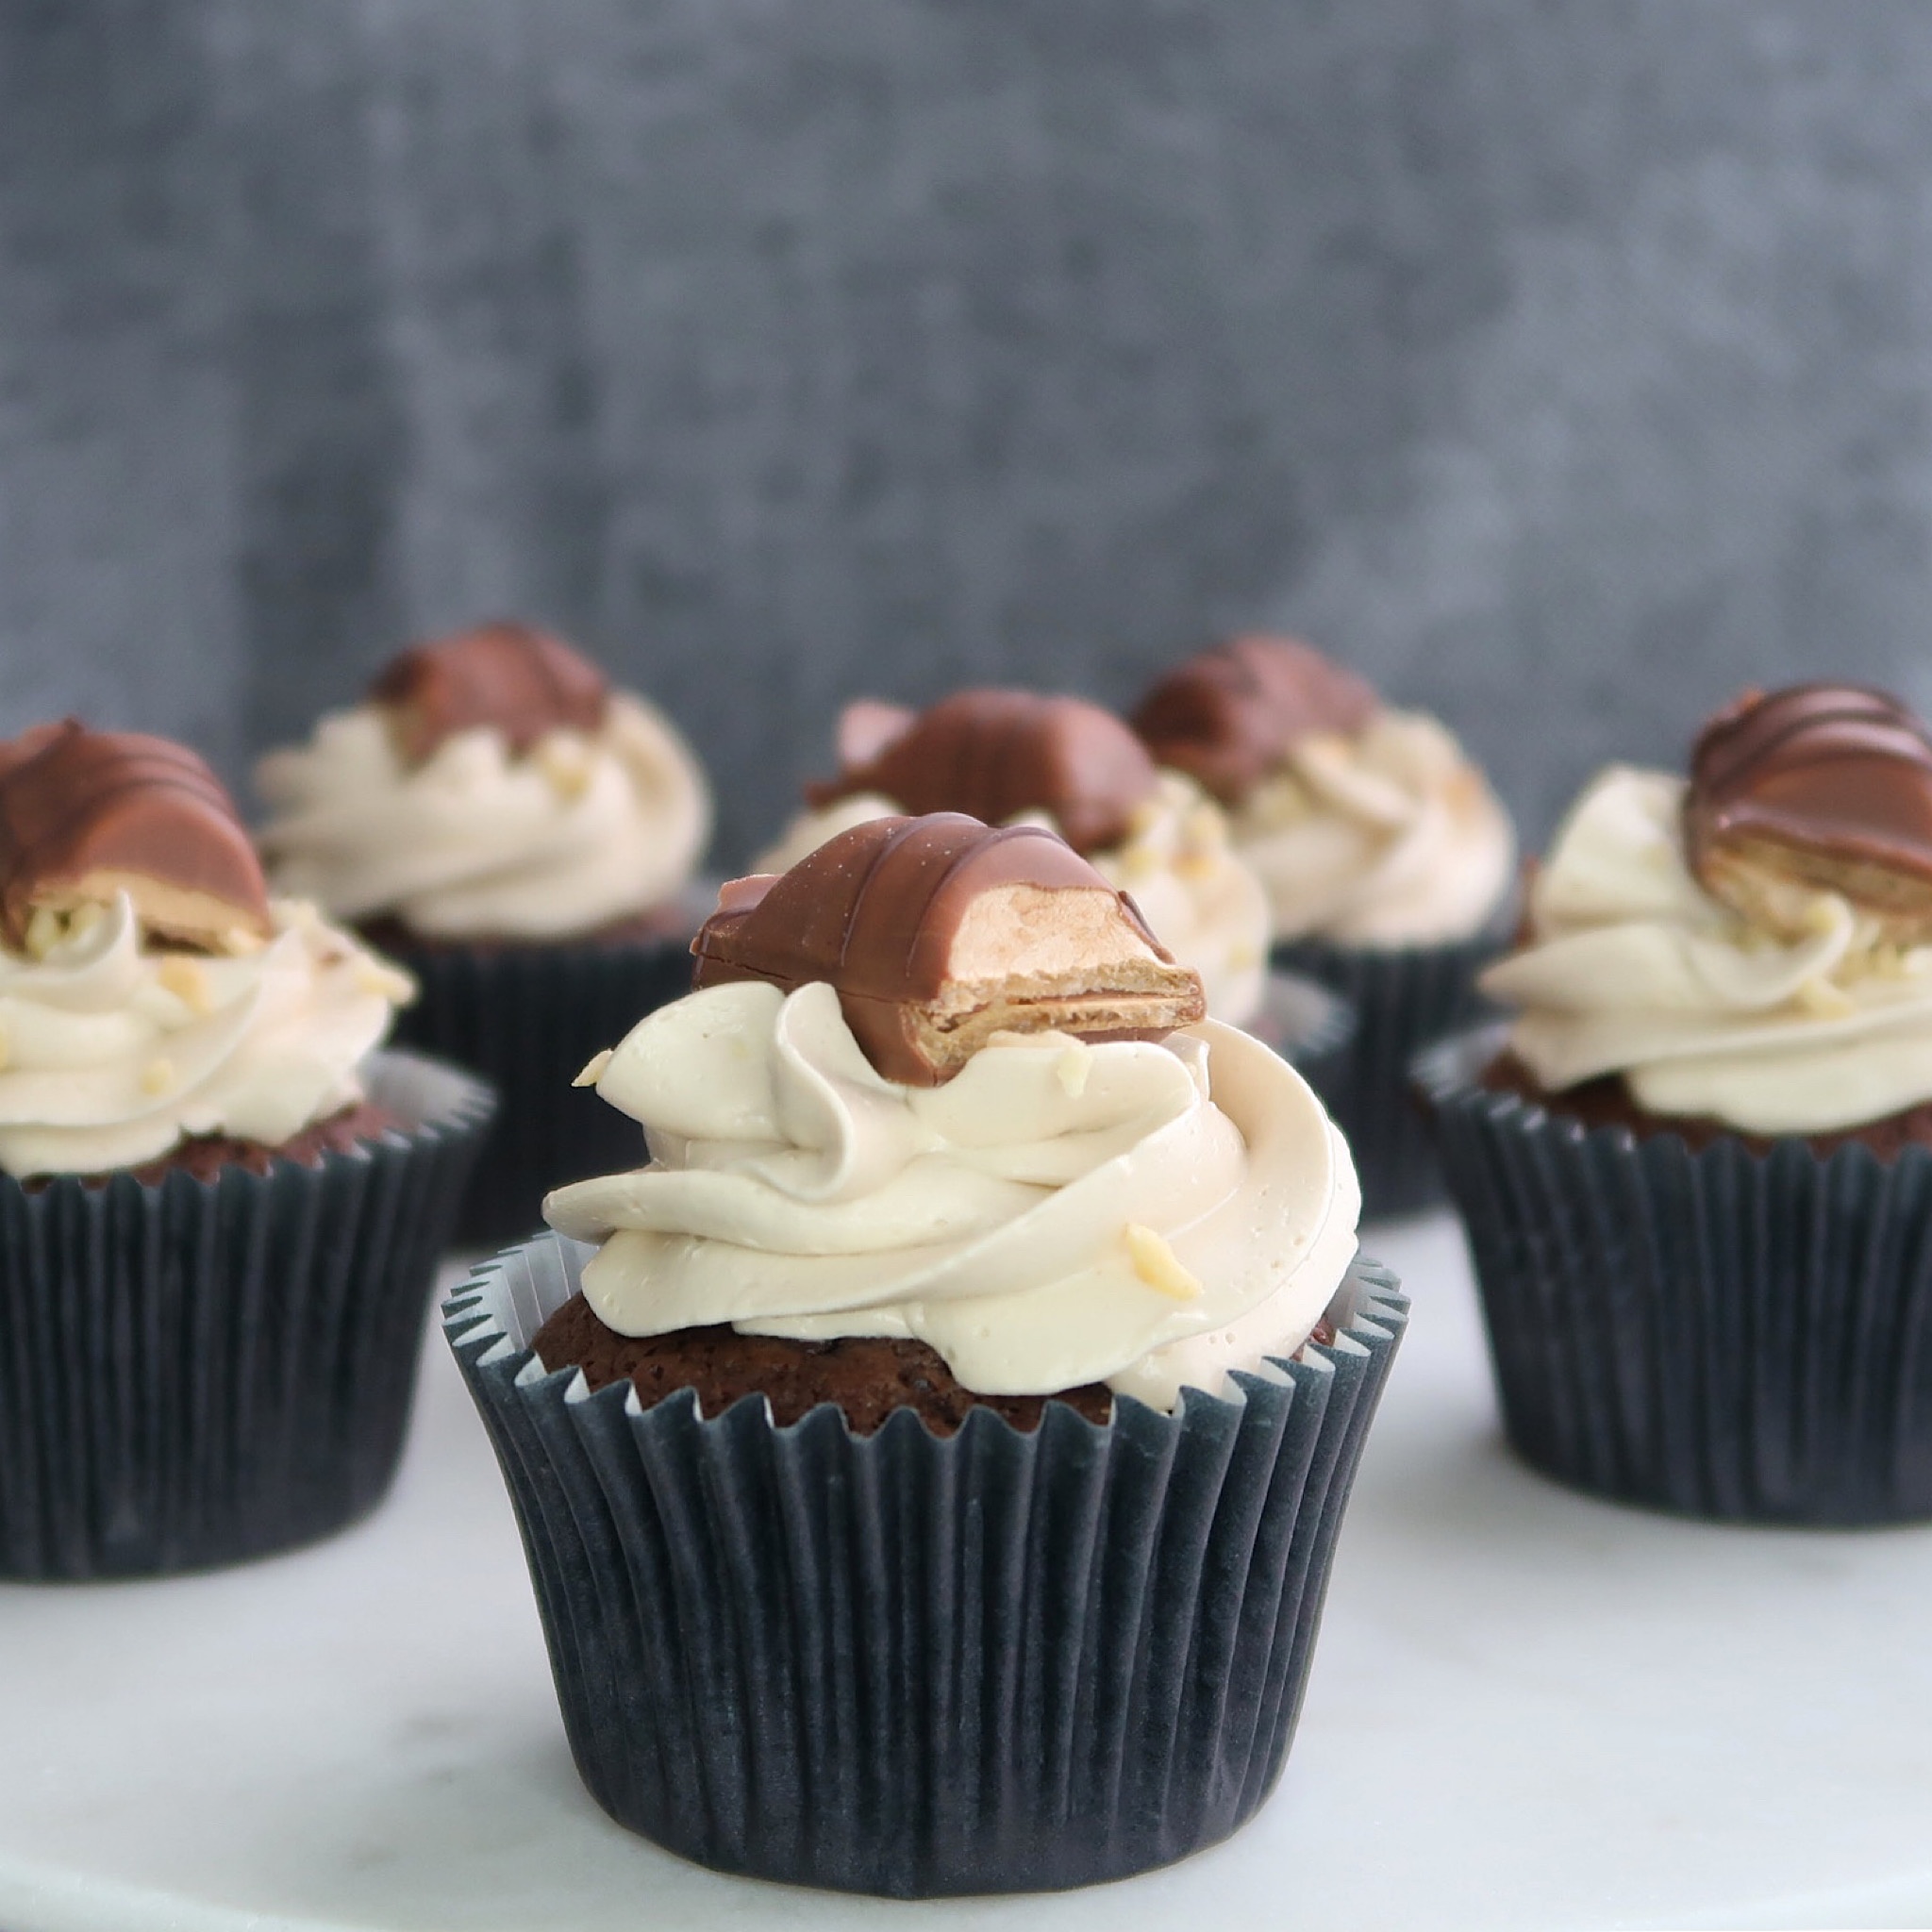
Kinder Bueno Cupcakes
Rich chocolate cupcakes with a Nutella filling. Kinder chocolate flavoured Italian buttercream, topped with Kinder Bueno and Hazelnuts Allergens/Ingredients Flour (Wheat), Eggs, Milk, Contains Nuts Collection Our cakes & cupcakes are available for collection only. Please choose time/date when placing your order. Collection is free of charge and is from us in Castledawson
Brand: John Bakes Cakes
Category: Food, Beverages & Tobacco > Food Items > Bakery > Cupcakes